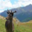
Label: deer